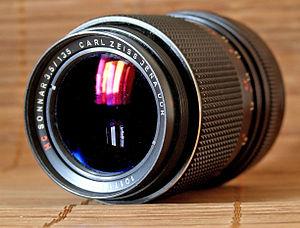
Le Sonnar est un objectif photographique développé en 1930 par Ludwig Bertele chez Zeiss à partir de ses travaux précédents chez Ernemann, avec la création de l'Ernostar, lui-même inspiré de l'Ultrastigmat de Charles C. Minor.